Hugh Portman

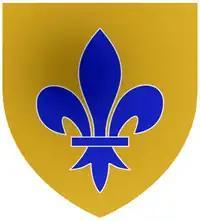
Arms of Portman:"Or, a fleur-de-lis azure"

Sir Hugh Portman, 4th Baronet (died 1632) was an English politician who sat in the House of Commons in two parliaments between 1625 and 1629.